List of non-marine molluscs of Venezuela

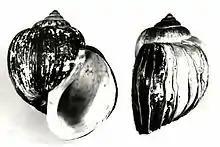
"Pomacea urceus" family Ampullariidae member, one of the most diverse

The Venezuelan malacofauna not marine mollusks is composed of classes Gastropoda and Bivalvia, presenting a greater diversity of species in the gastropod.